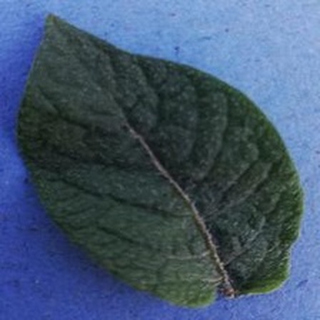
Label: healthy_potato